Iris cristata

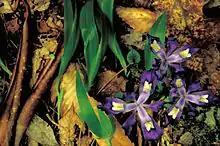

In 2000, a study was carried out on the genetic diversity of "Iris cristata" and "Iris lacustris". It was found that "Iris cristata", is a widespread species of unglaciated regions of eastern North America, it would have a wide genetic diversity similar to other known widespread plant species, compared to the threatened "Iris lacustris", which only occupies glaciated habitats on Great Lakes shorelines, (therefore smaller range) would display little genetic variation.